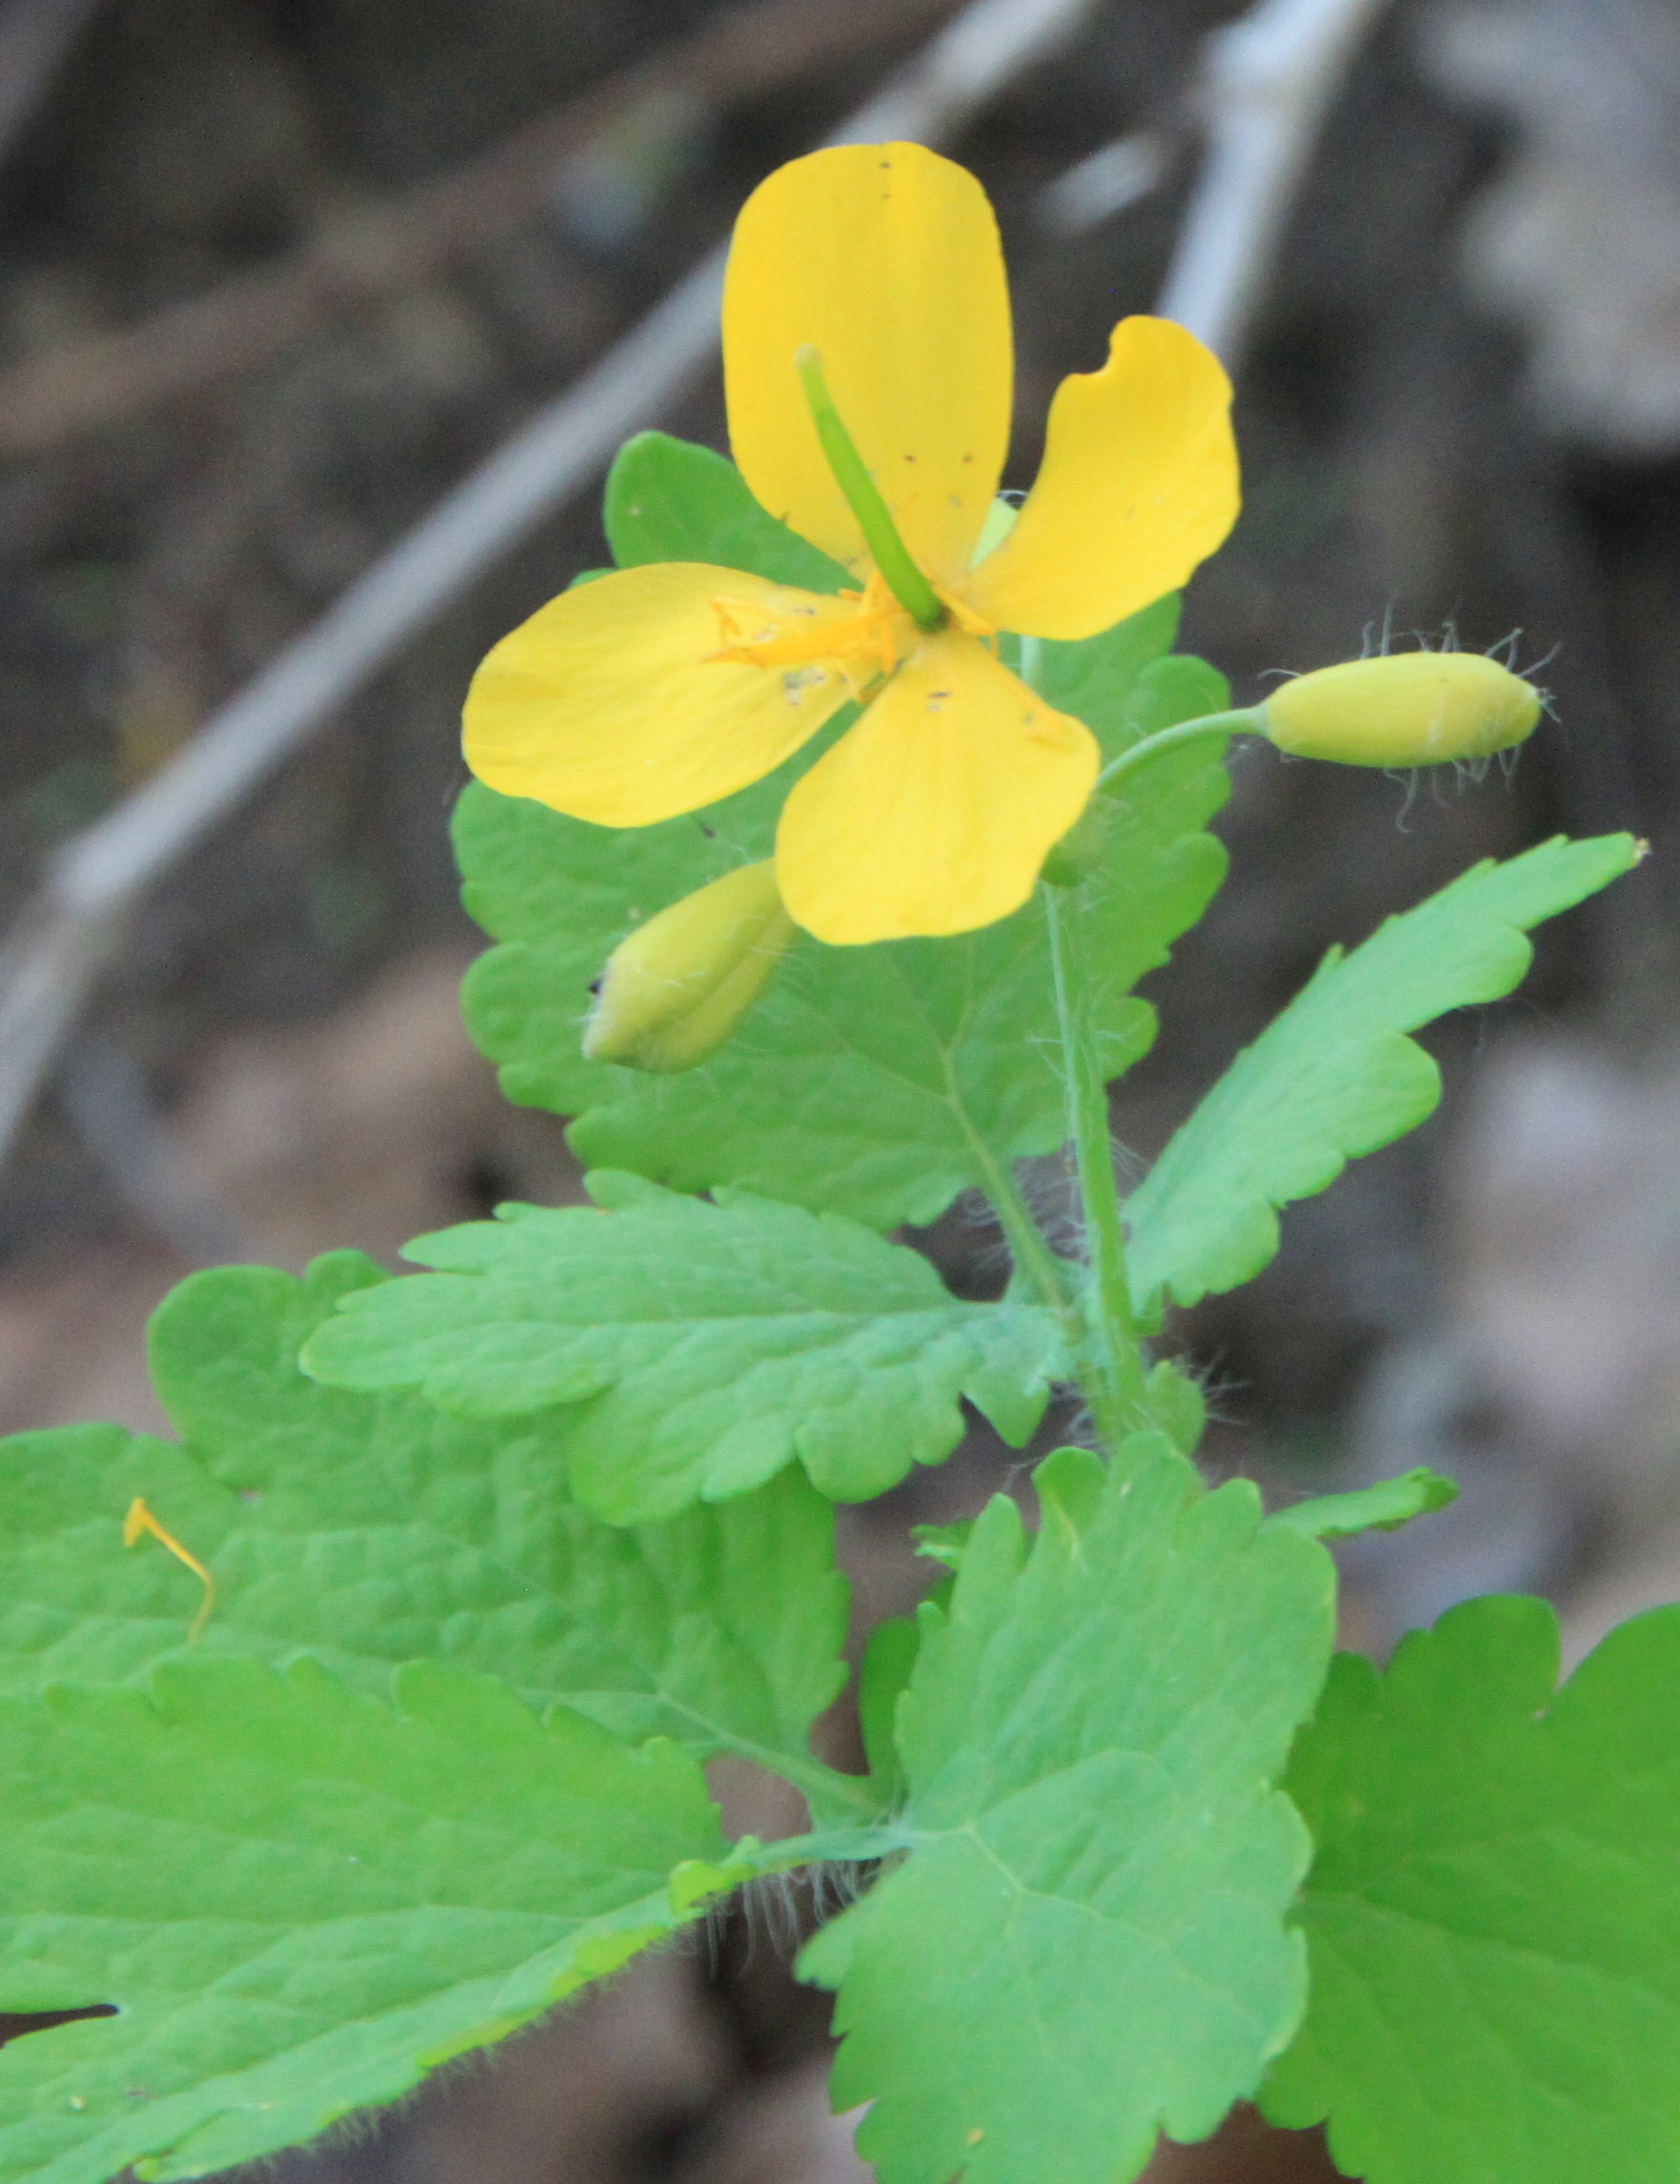
plant, leaf, flower, spring, green, herb, produce, botany, yellow, flora, plants, wildflower, flowers, flowering plant, annual plant, tetterwort, land plant, violet family, chelidonium, greate, r celandine